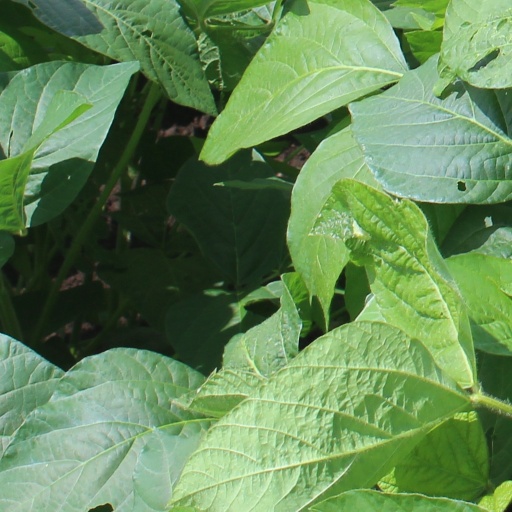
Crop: soybean